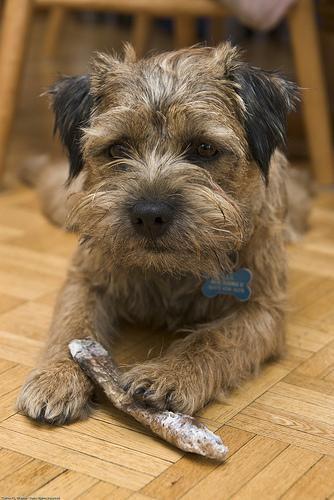
Border_terrier